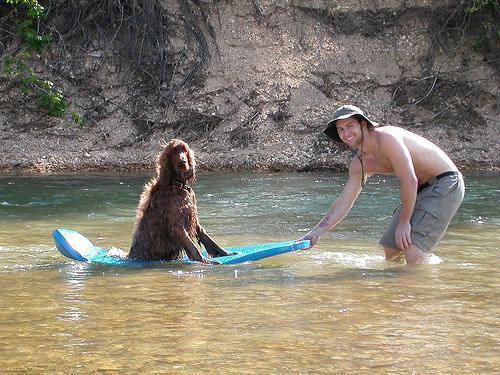
Irish_setter